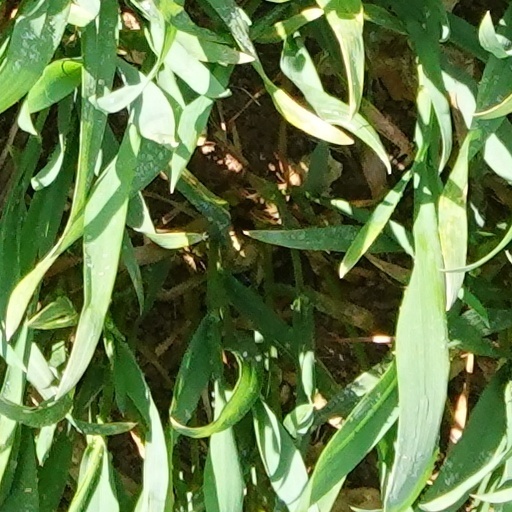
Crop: wheat